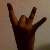
The image shows a hand gesture representing the number 8 in Indian Sign Language.